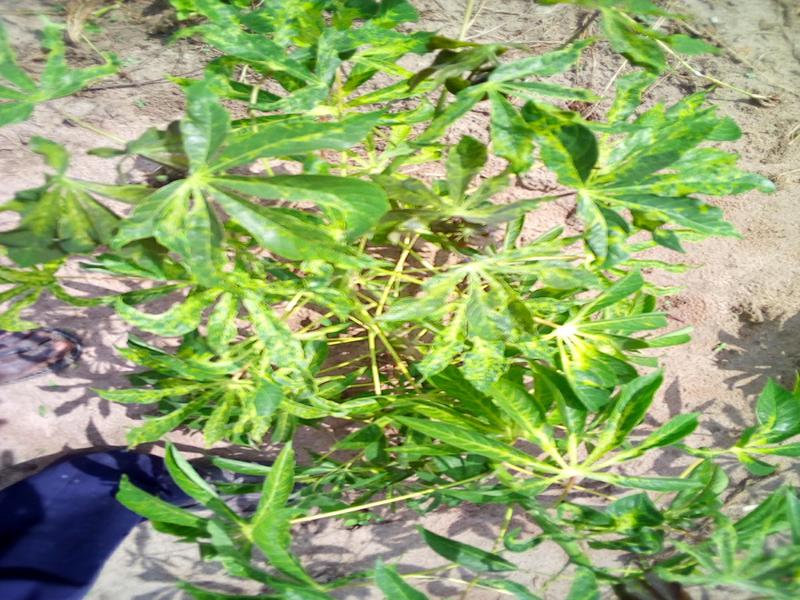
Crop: cassava
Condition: mosaic_disease